Cyclophilin

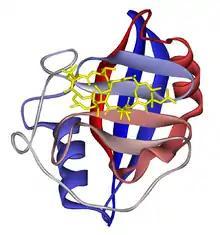
Ribbon diagram of cyclophilin A in complex with ciclosporin (yellow). From .

Cyclophilins (CYPs) are a family of proteins named after their ability to bind to ciclosporin (cyclosporin A), an immunosuppressant which is usually used to suppress rejection after internal organ transplants. They are found in all domains of life. These proteins have peptidyl prolyl isomerase activity, which catalyzes the isomerization of peptide bonds from "trans" form to "cis" form at proline residues and facilitates protein folding.